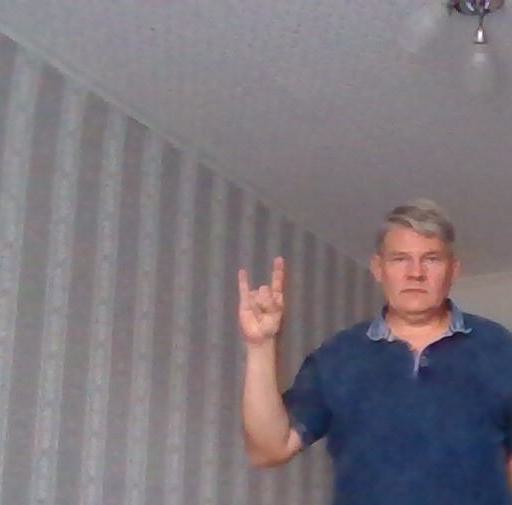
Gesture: rock